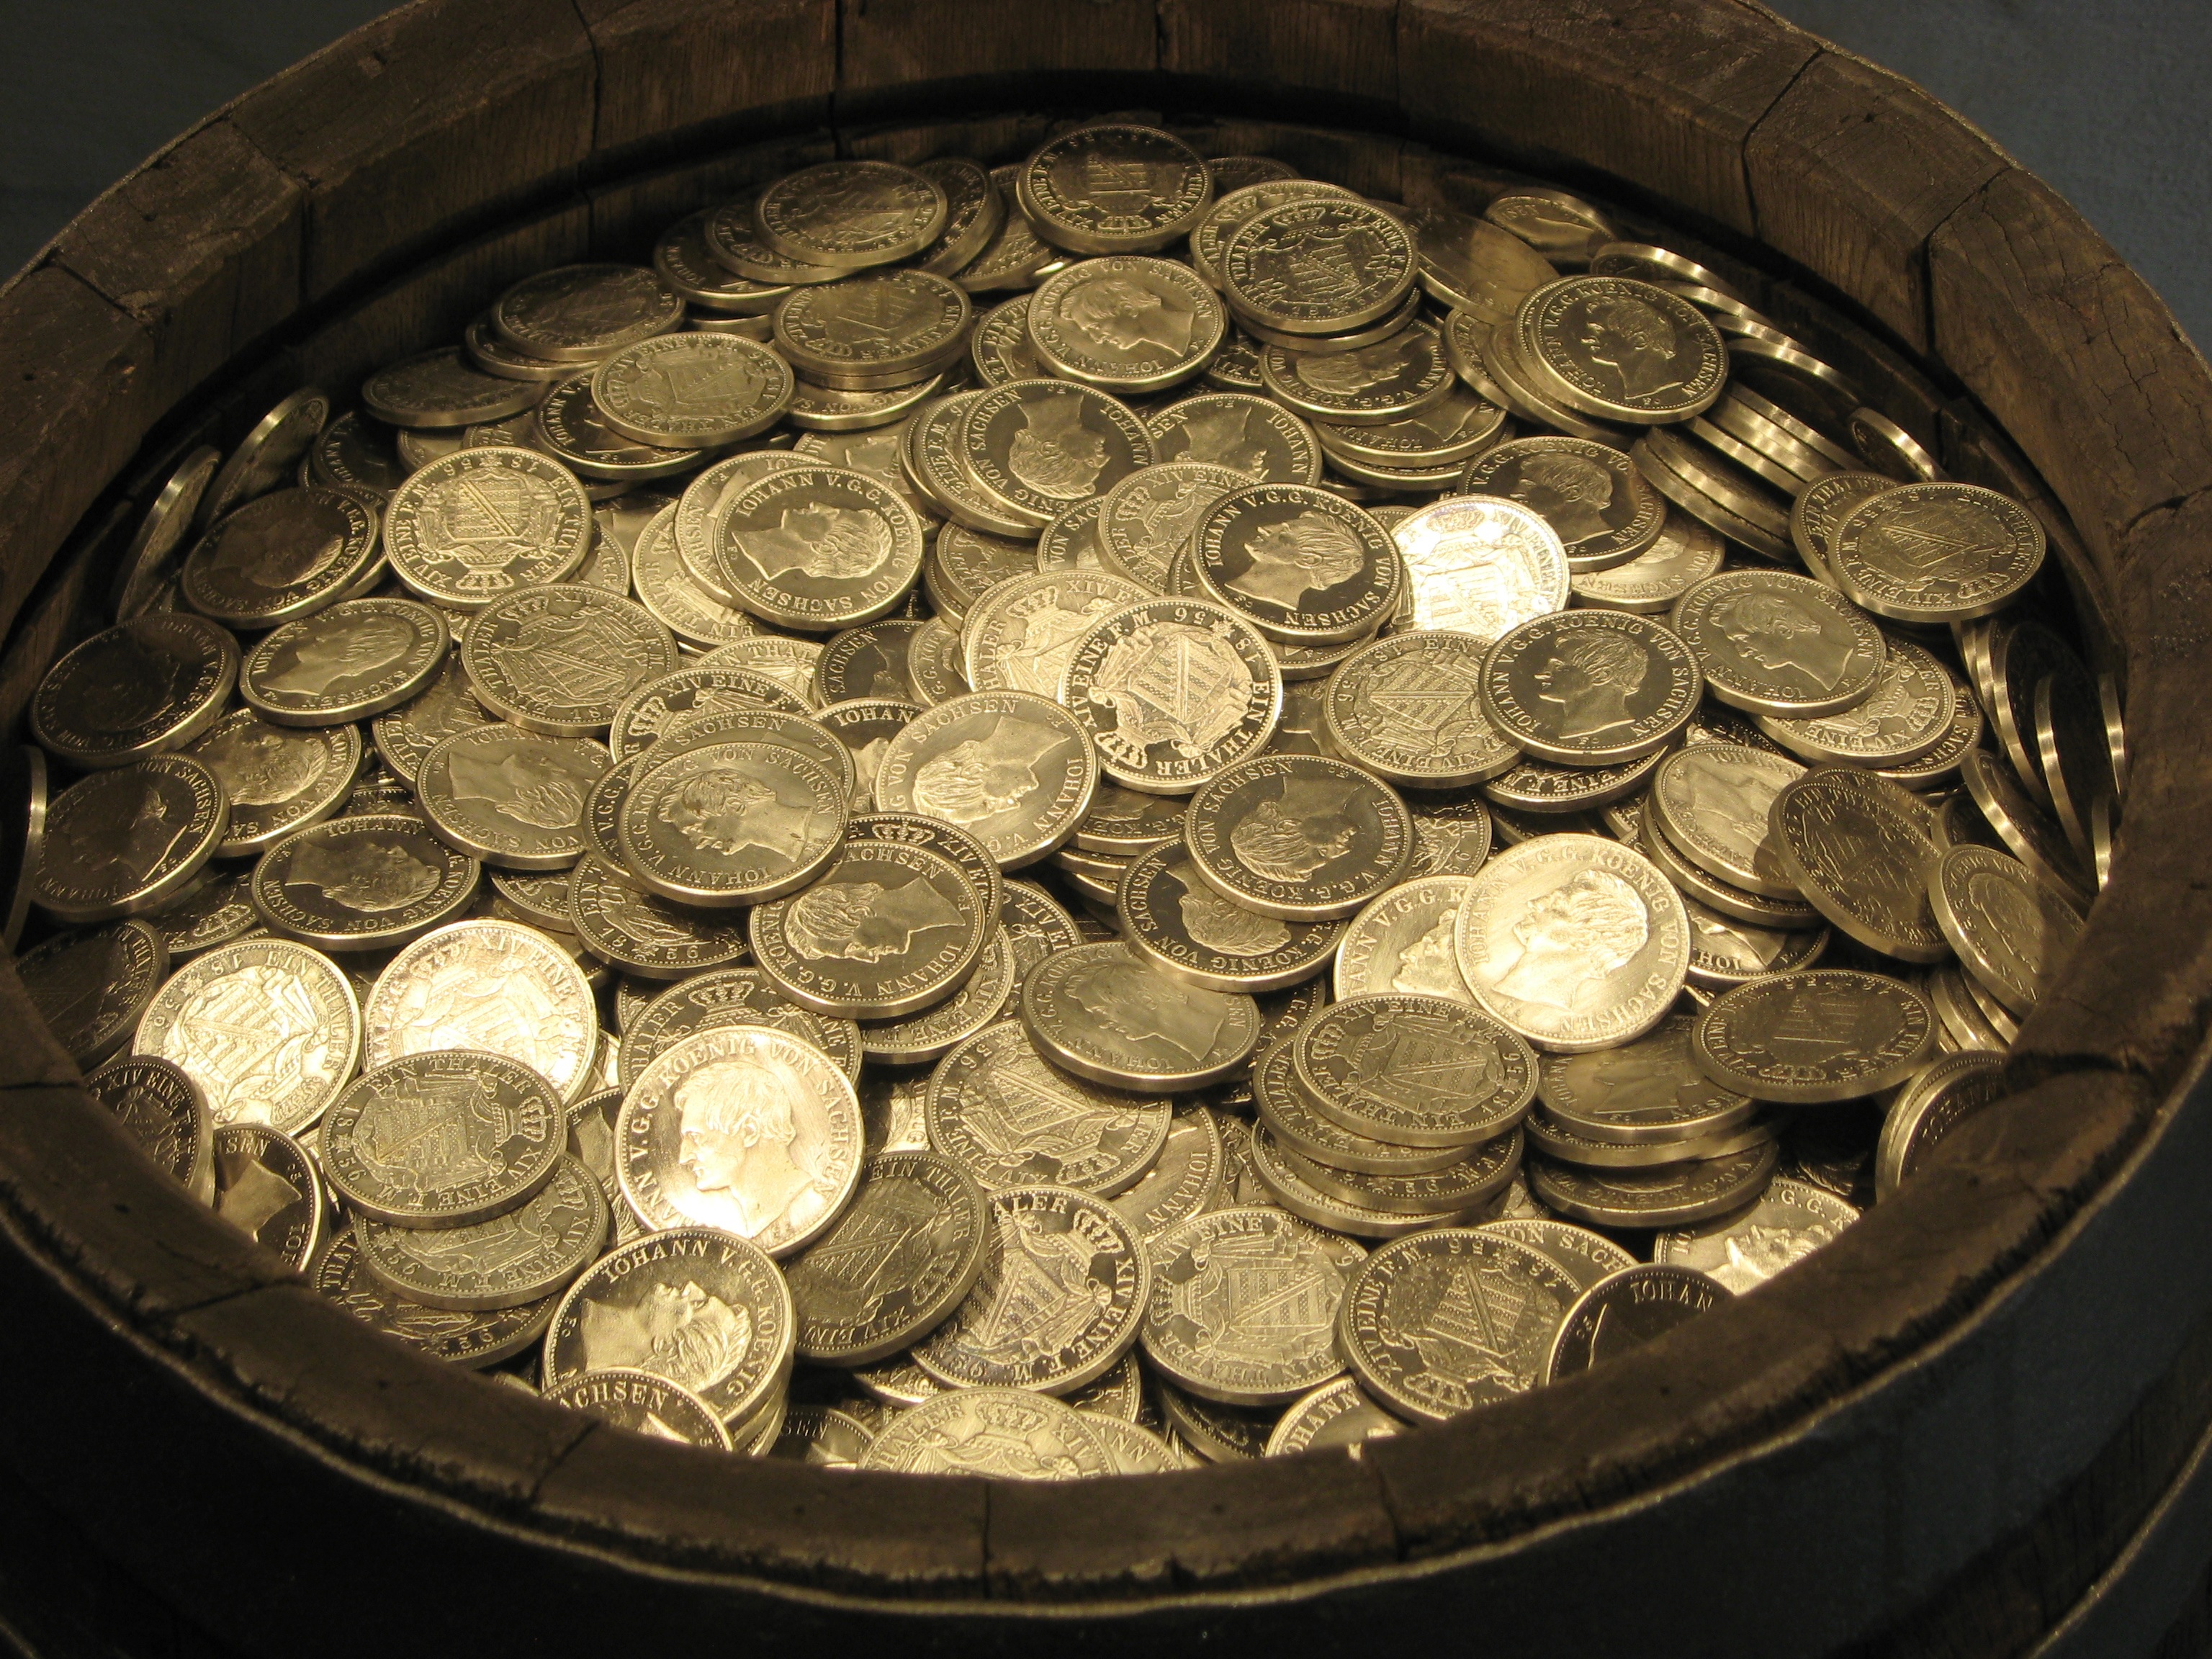
money, cash, gold, currency, coin, thaler, shiny, saxony, coins, metal money, cash and cash equivalents, finance, specie, treasure chest